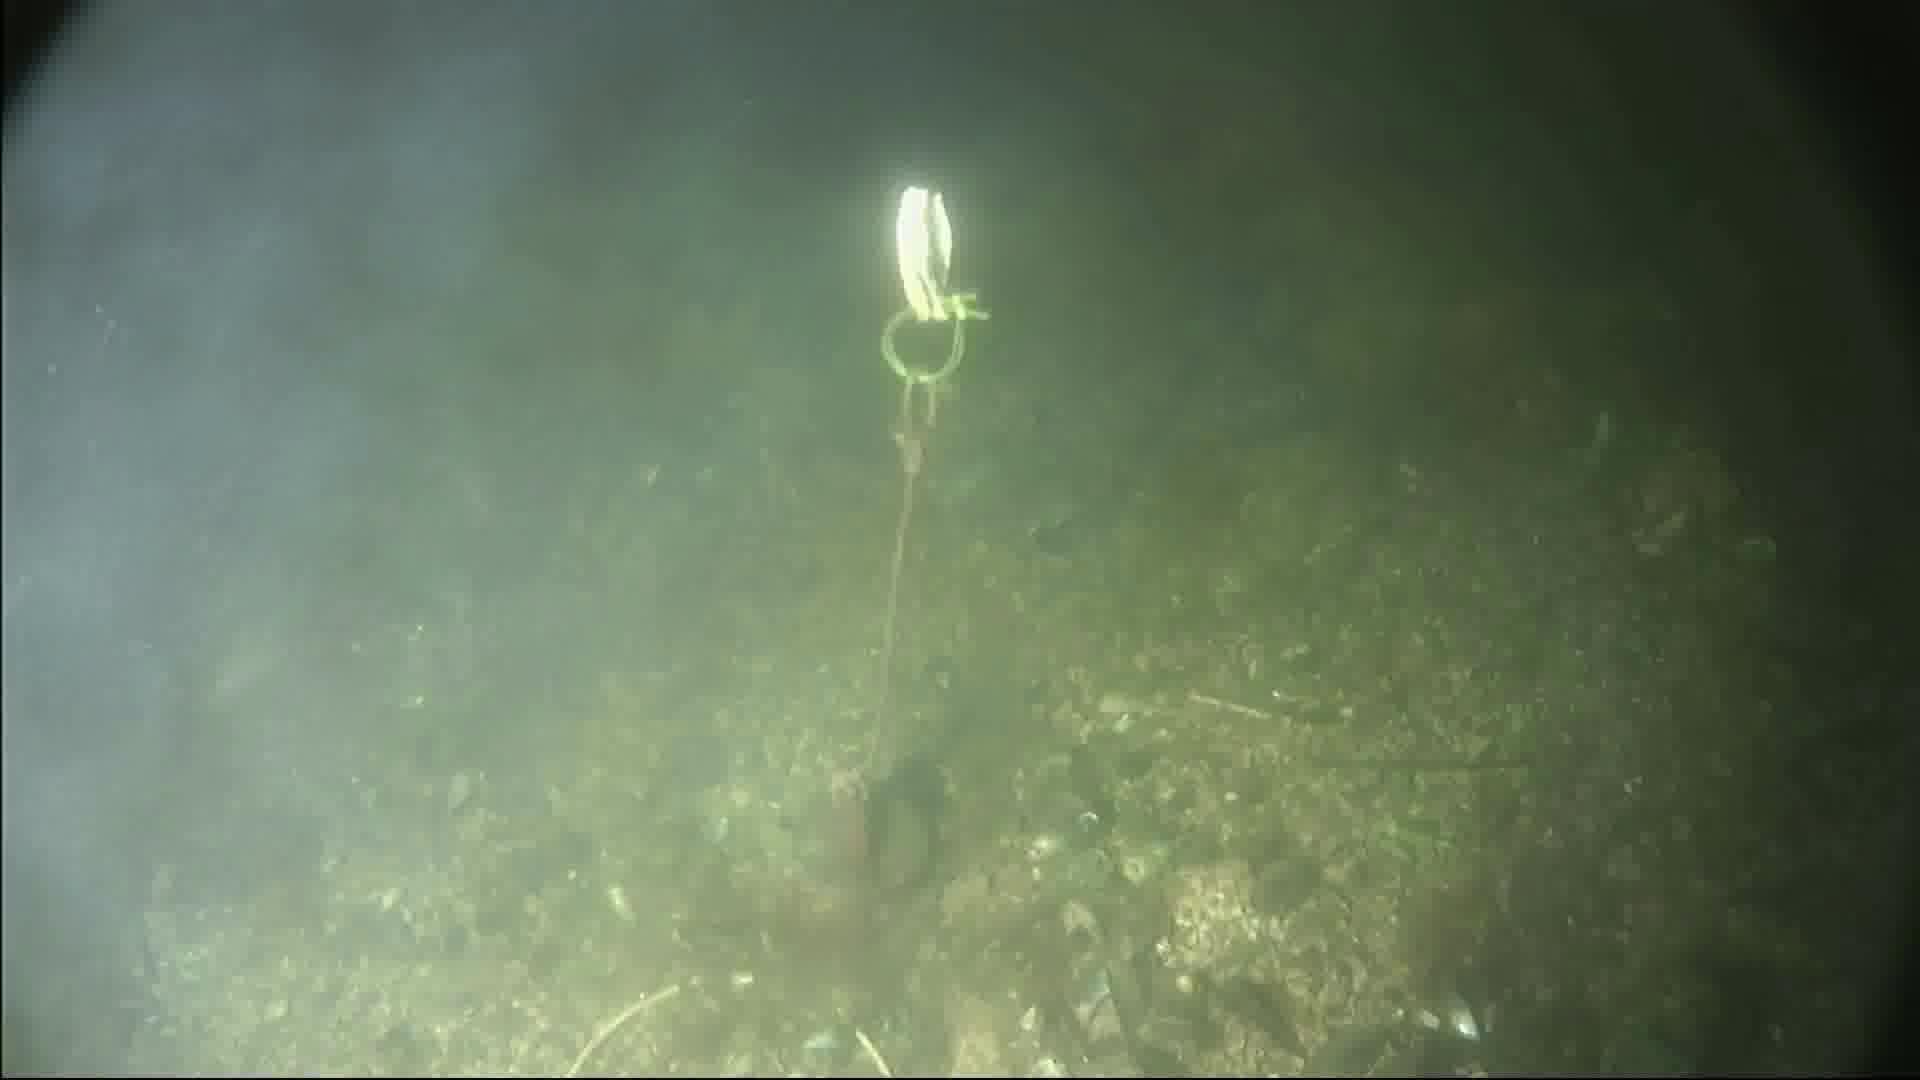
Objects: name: crab